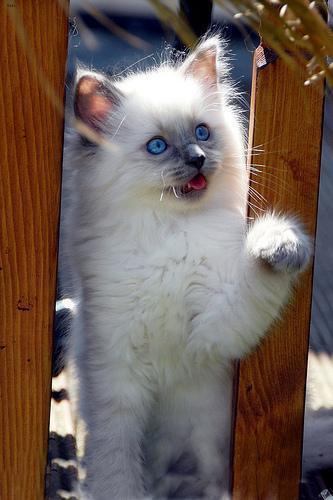
Ragdoll